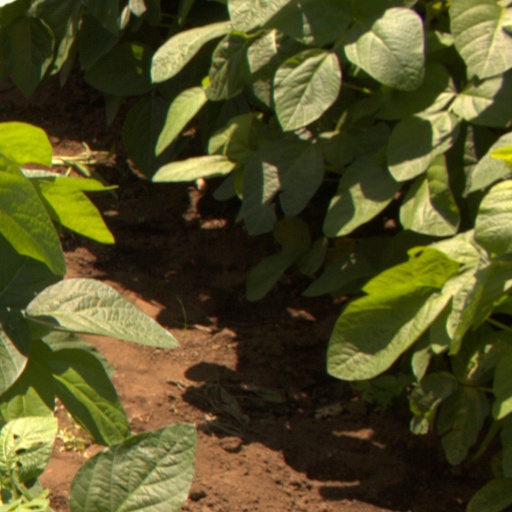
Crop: soybean